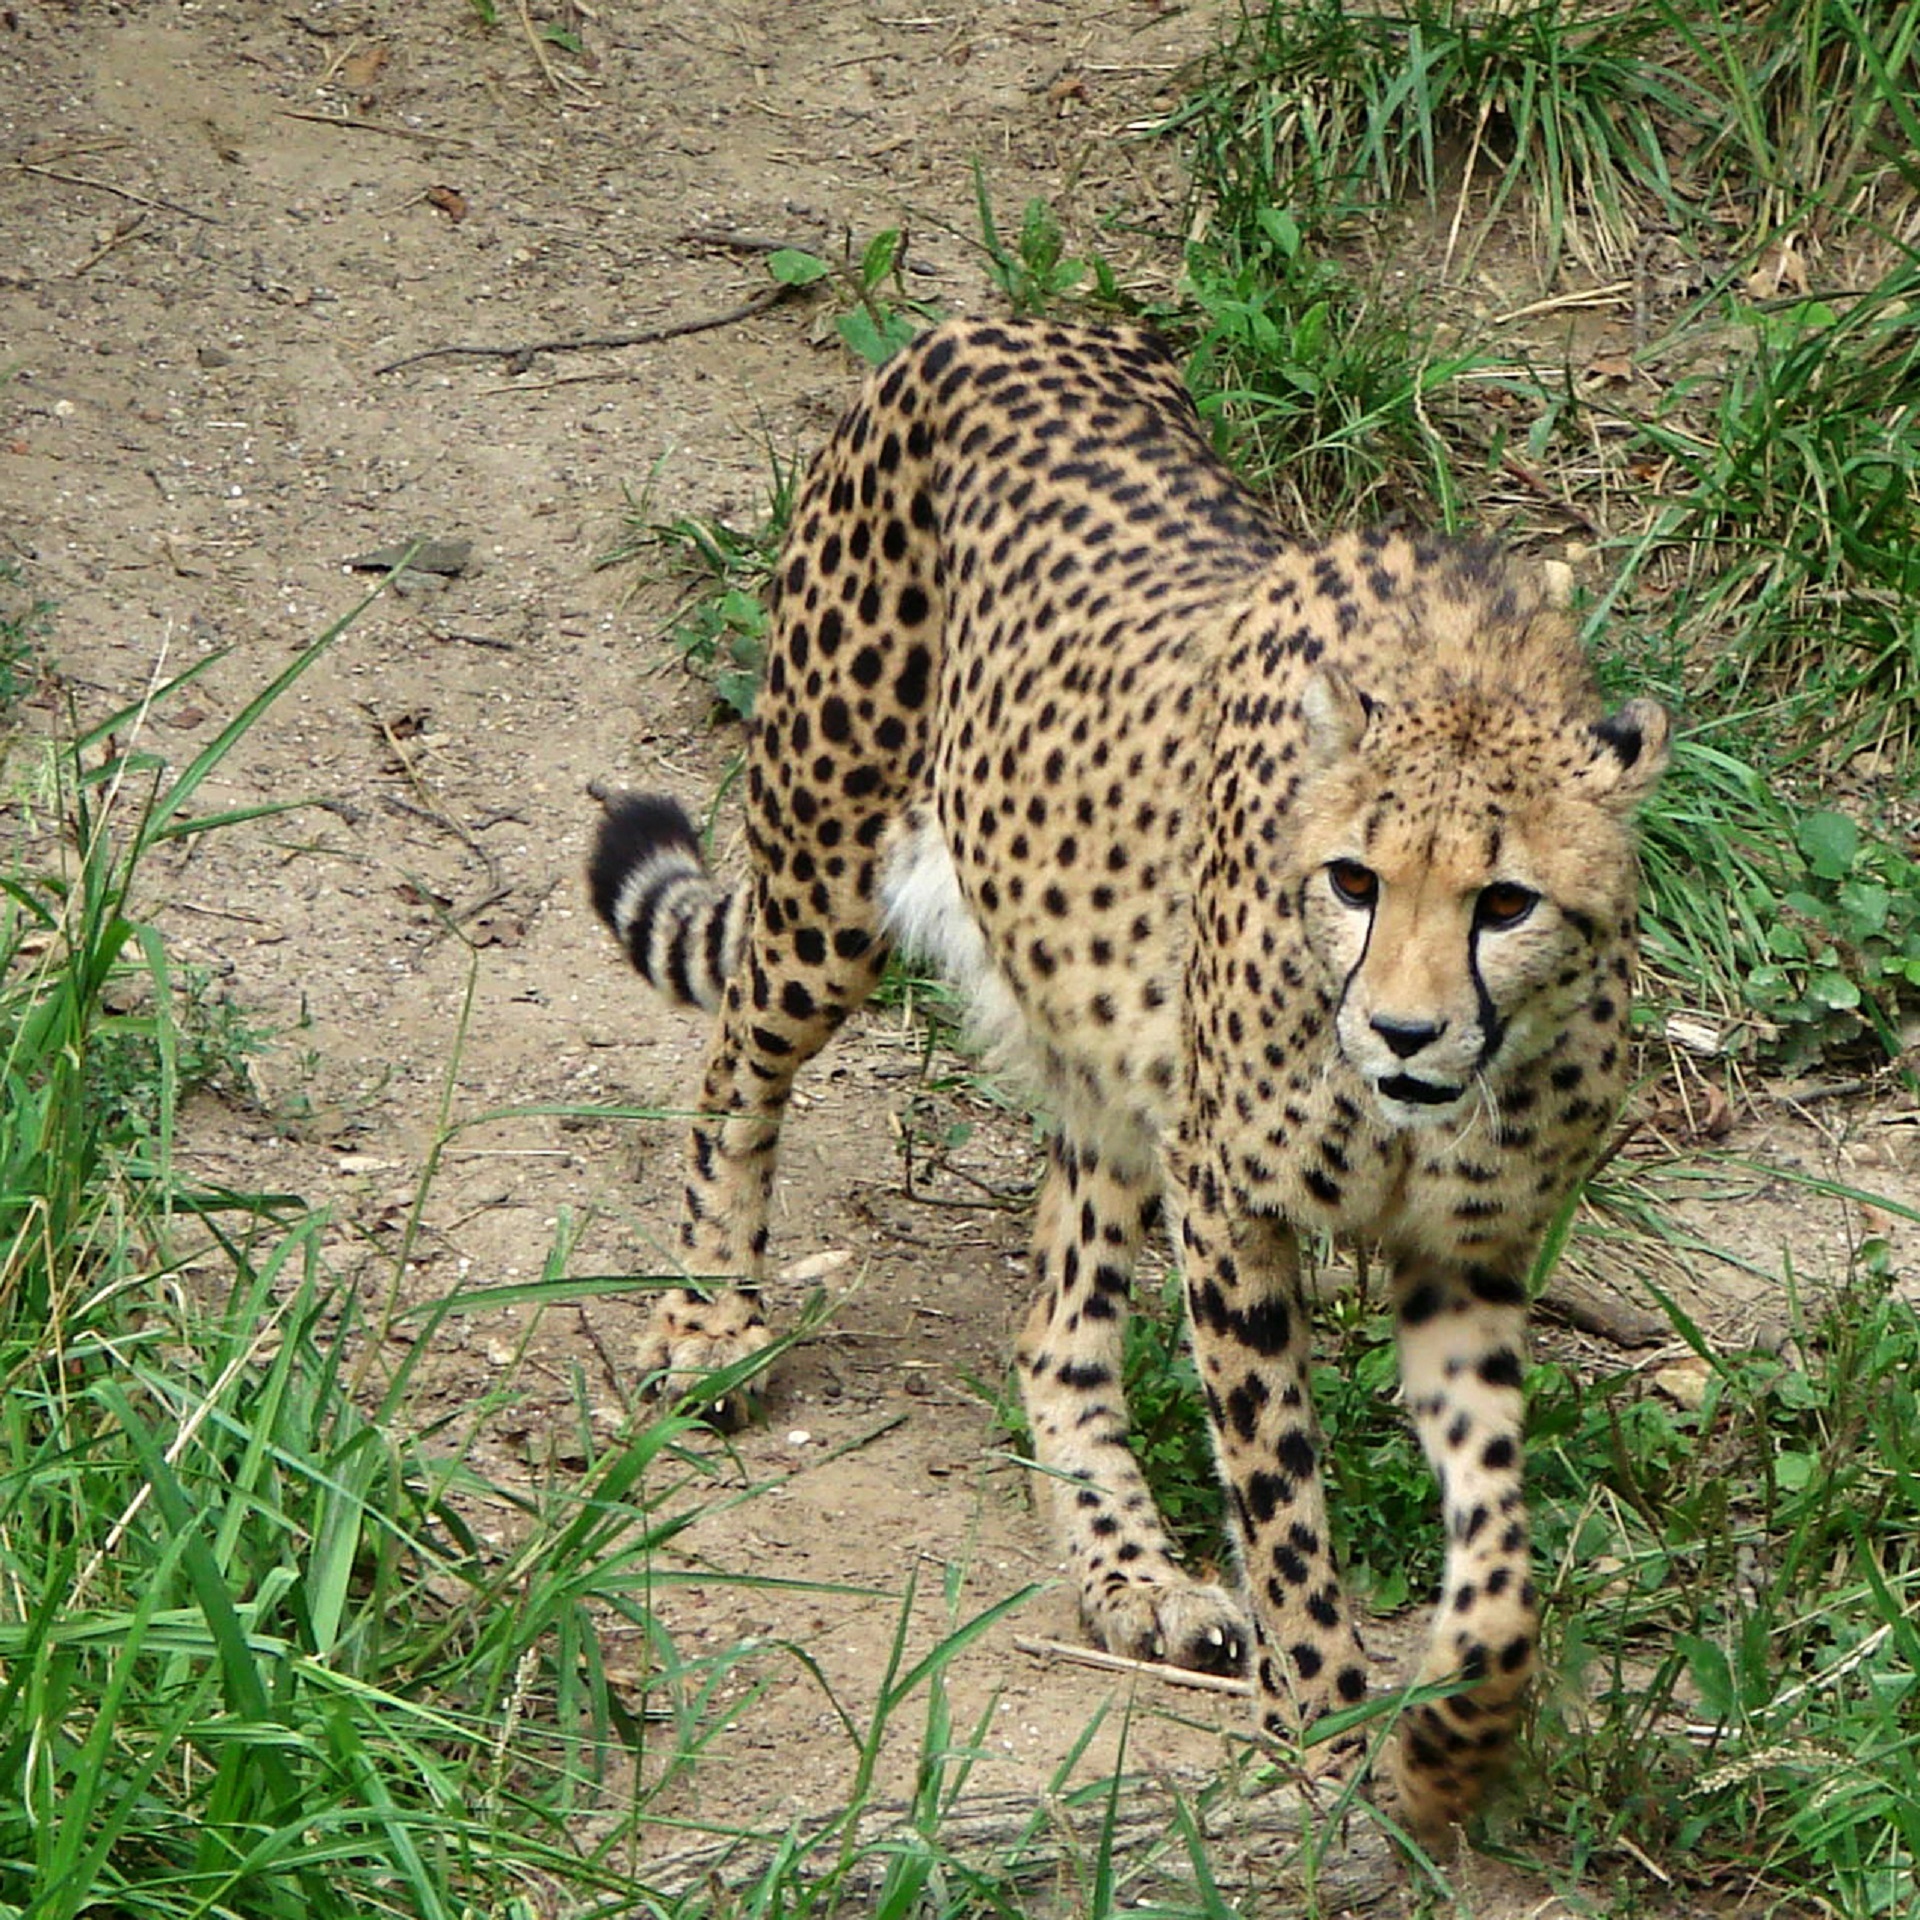
nature, walking, wildlife, zoo, feline, mammal, predator, fauna, savanna, leopard, big cat, cheetah, spotted, vertebrate, fast, safari, small to medium sized cats, cat like mammal